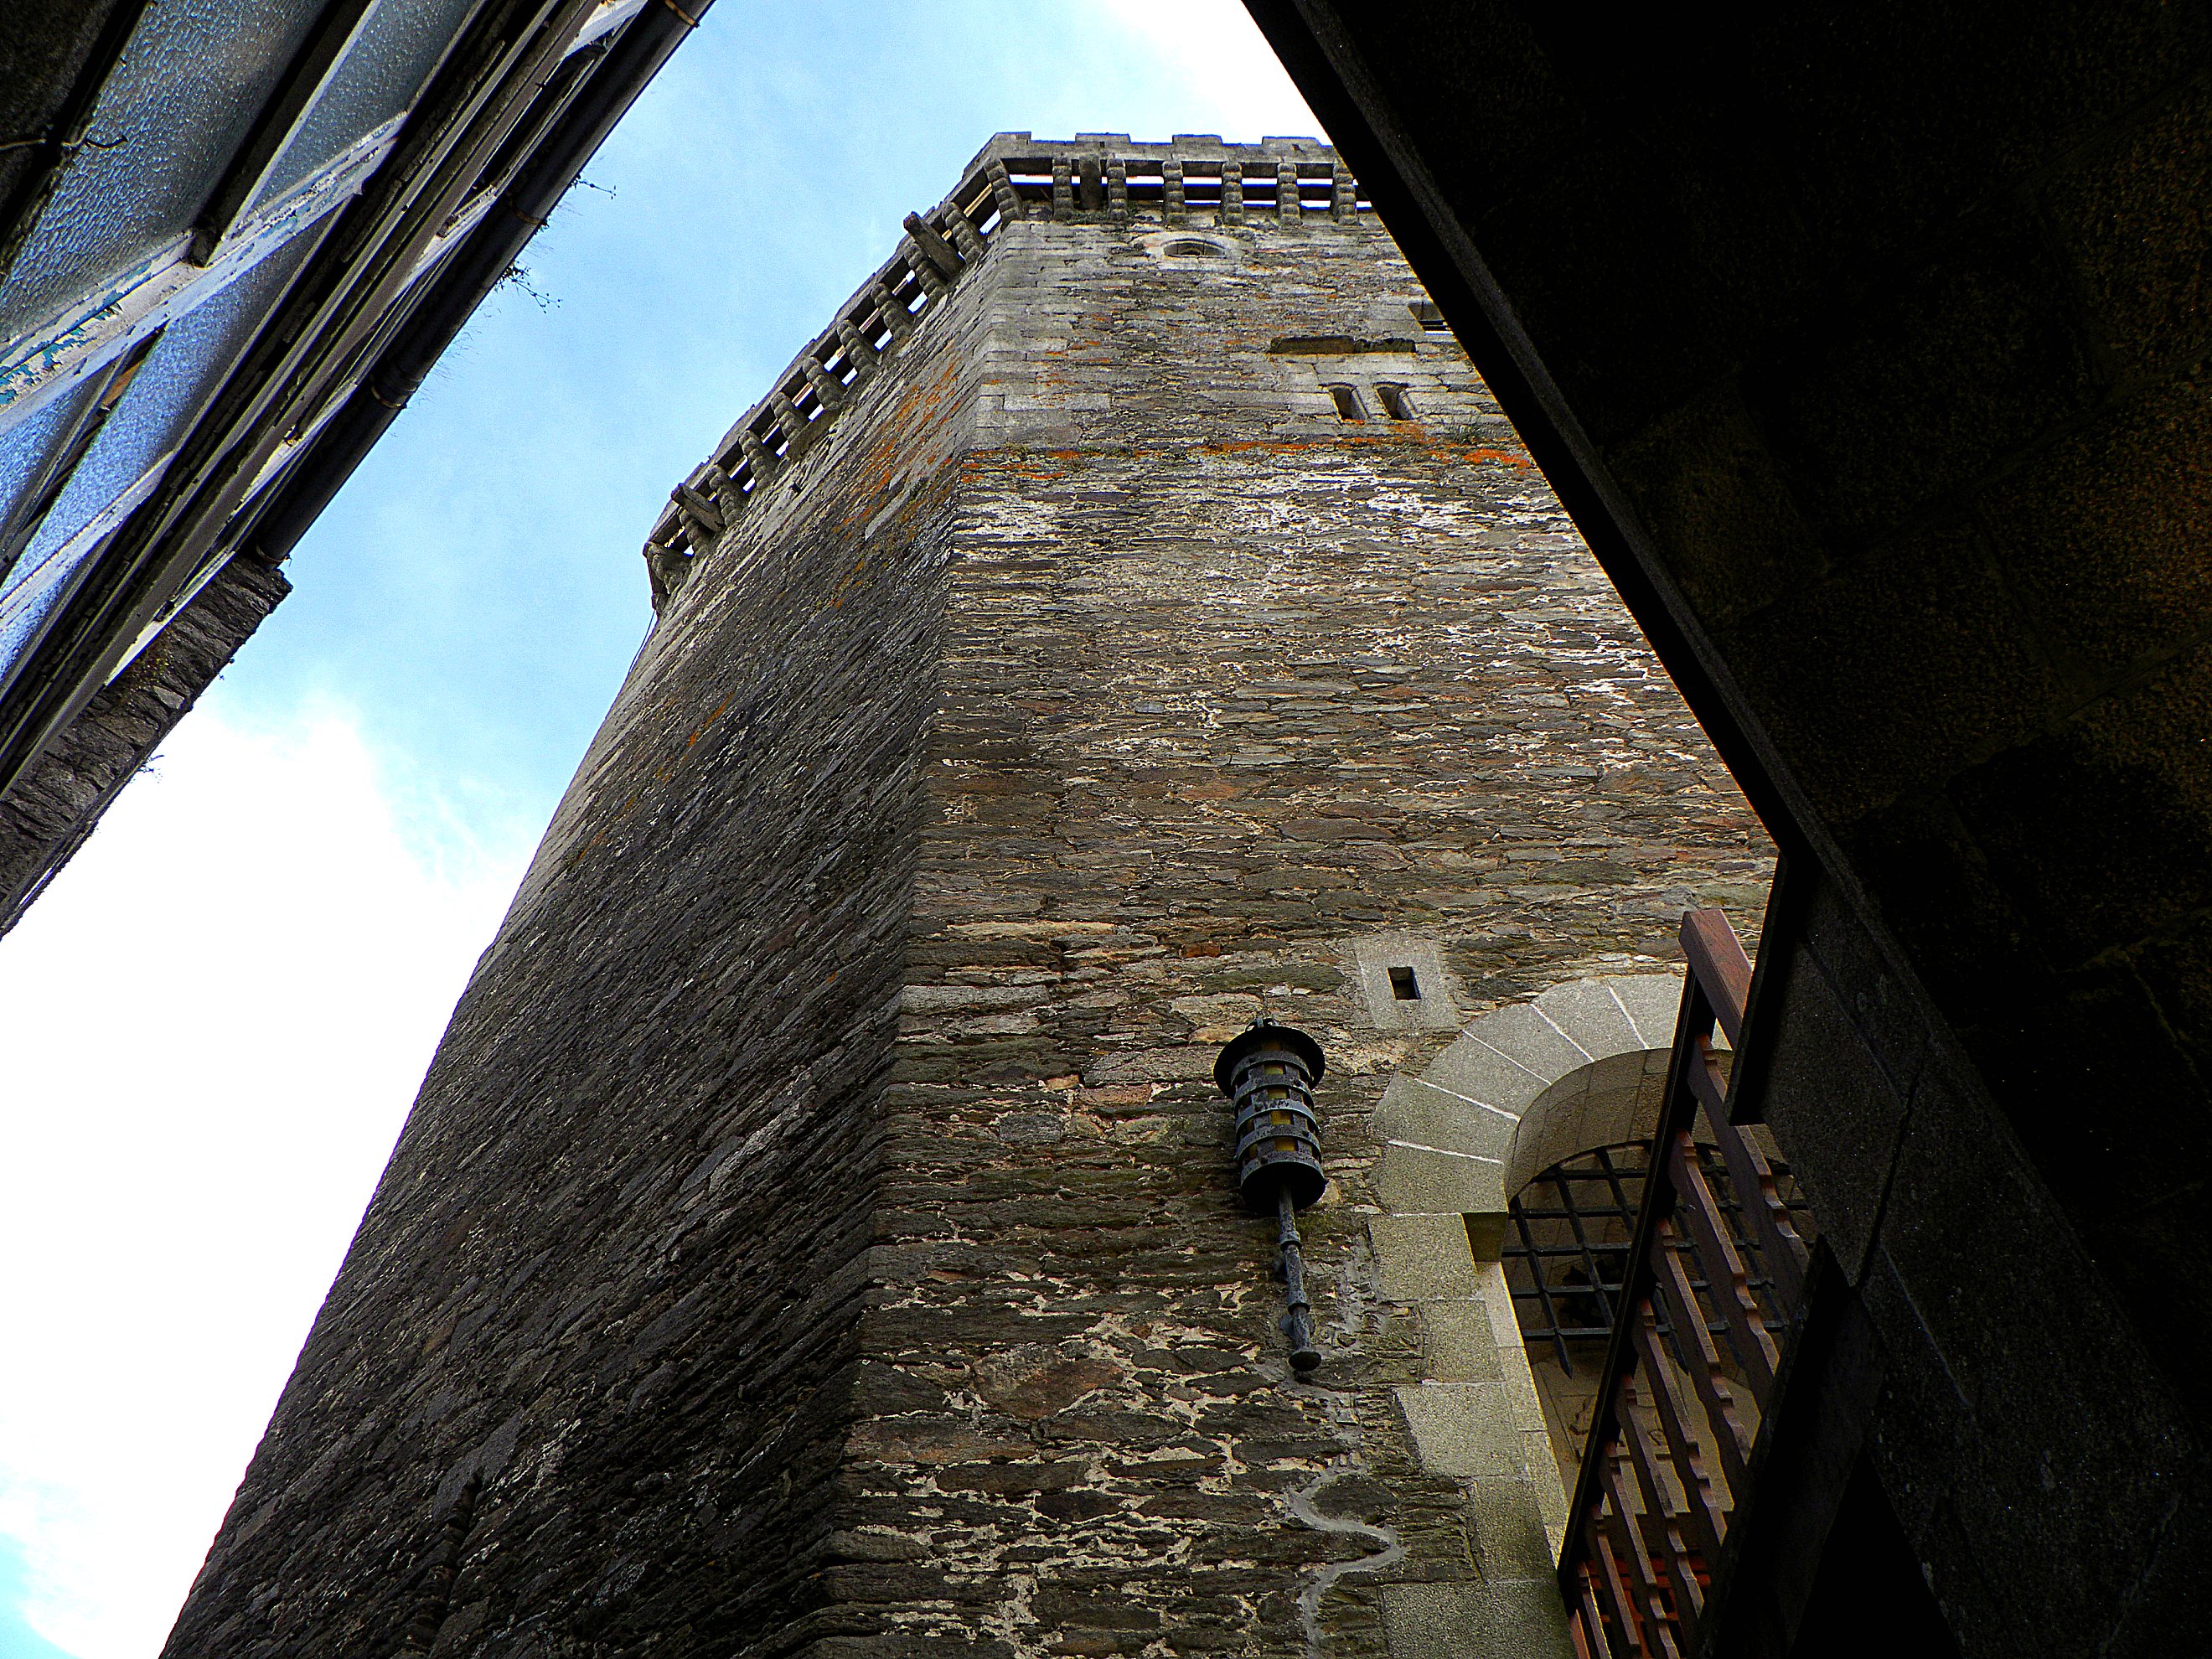
building, wall, castle, church, chapel, place of worship, spain, temple, ruins, galicia, lugo, middle ages, espana, ggl1, galiza, vilalba, ancient history